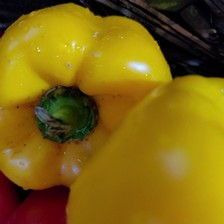
Label: pepper